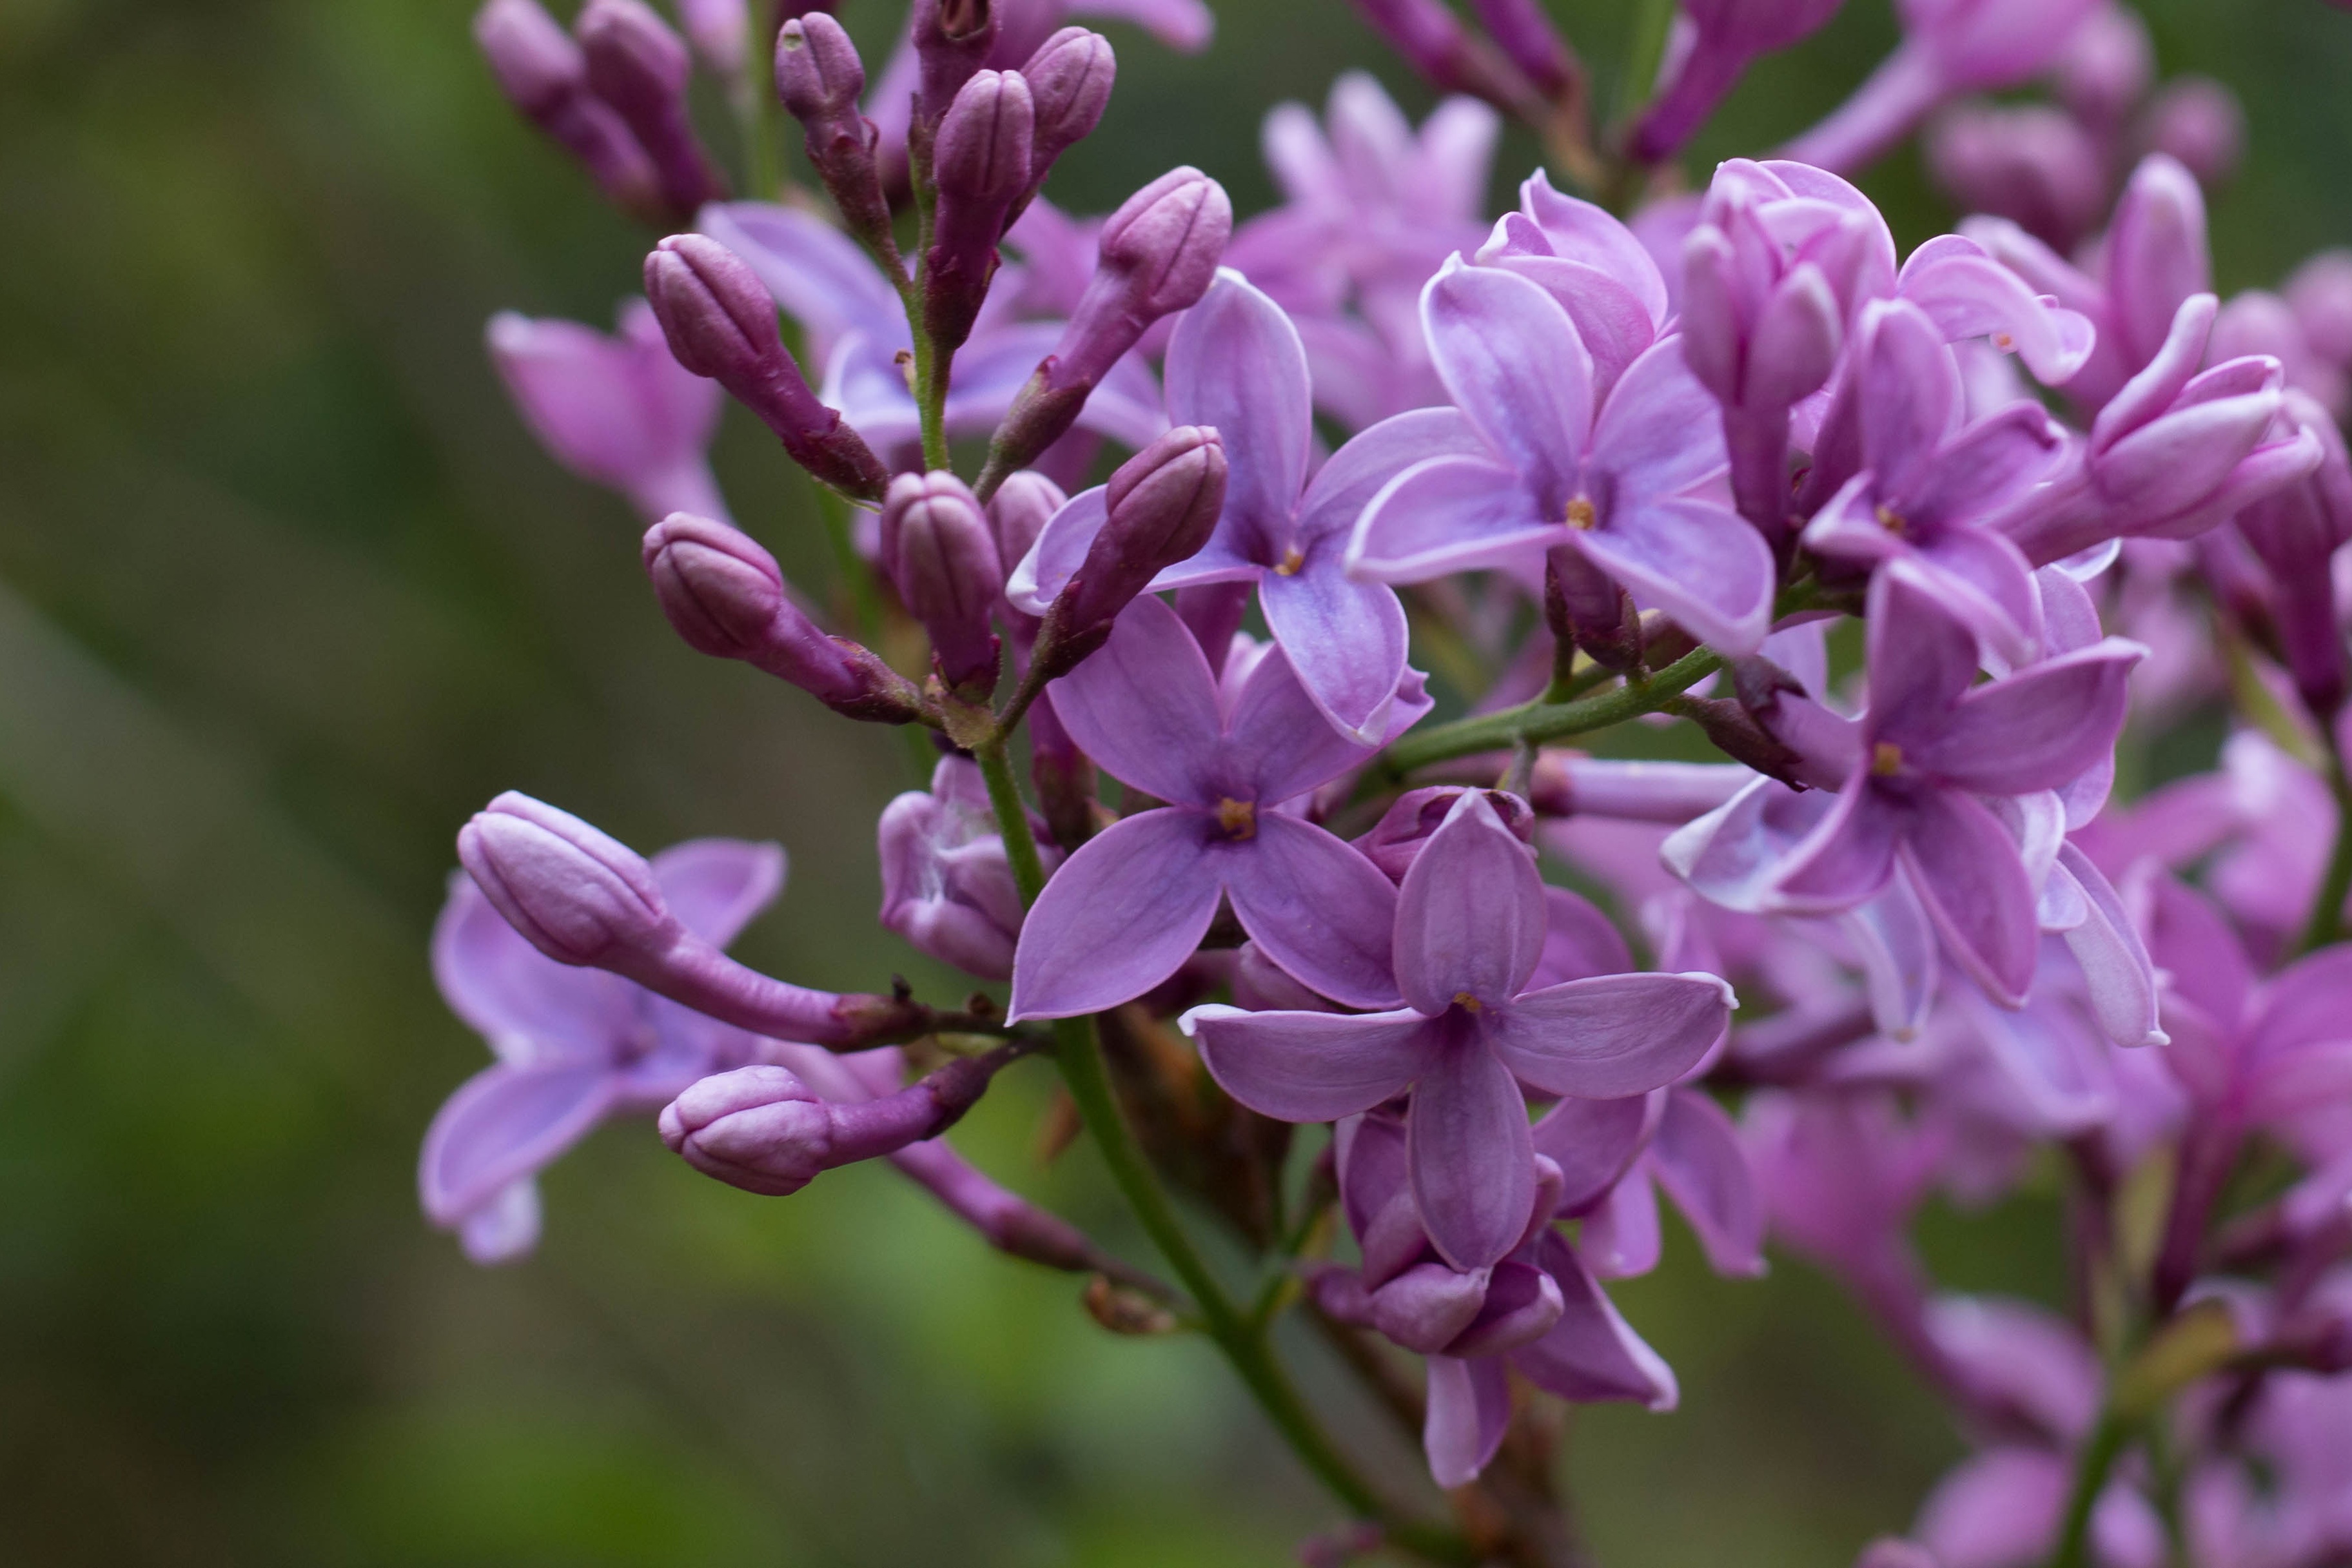
nature, blossom, plant, flower, purple, petal, spring, herb, botany, garden, flora, wildflower, shrub, lilac, macro photography, flowering plant, land plant, english lavender, breckland thyme